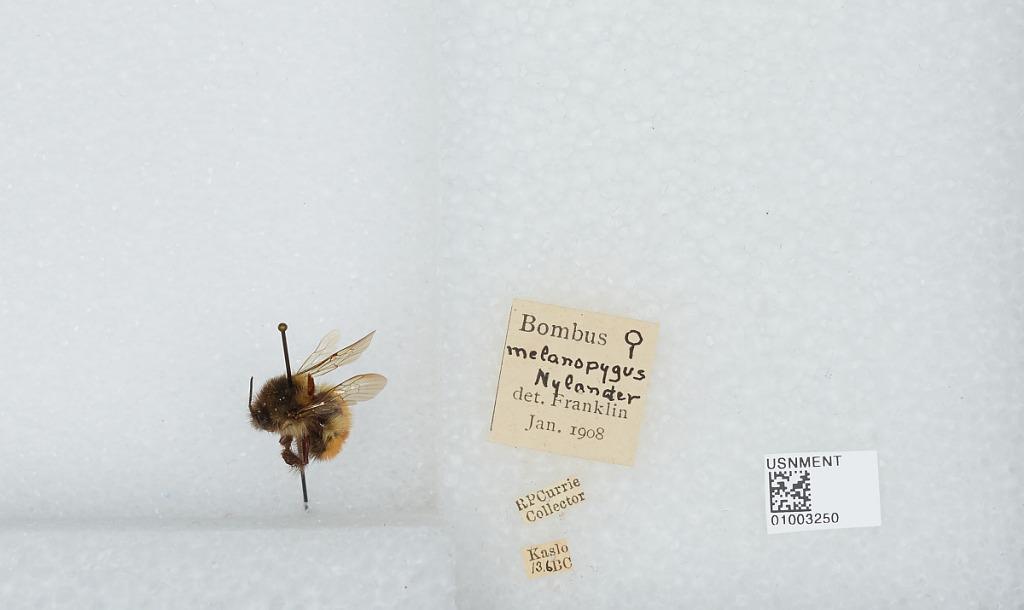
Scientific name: Bombus (Pyrobombus) melanopygus Nylander
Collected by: R. Currie
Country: Canada
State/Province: British Columbia
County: Regional District of Central Kootenay
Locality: Kaslo
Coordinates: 49.9133, -116.911
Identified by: Franklin